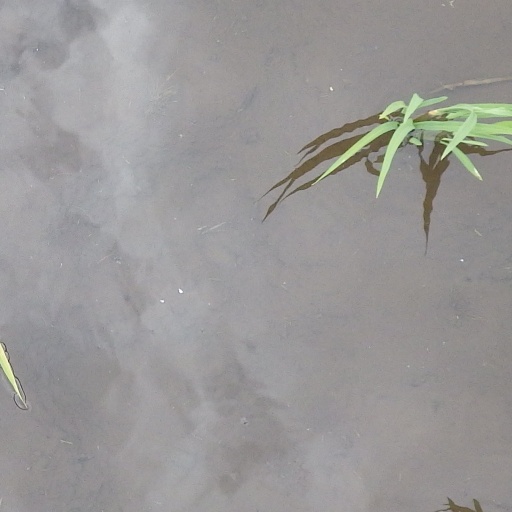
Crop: rice